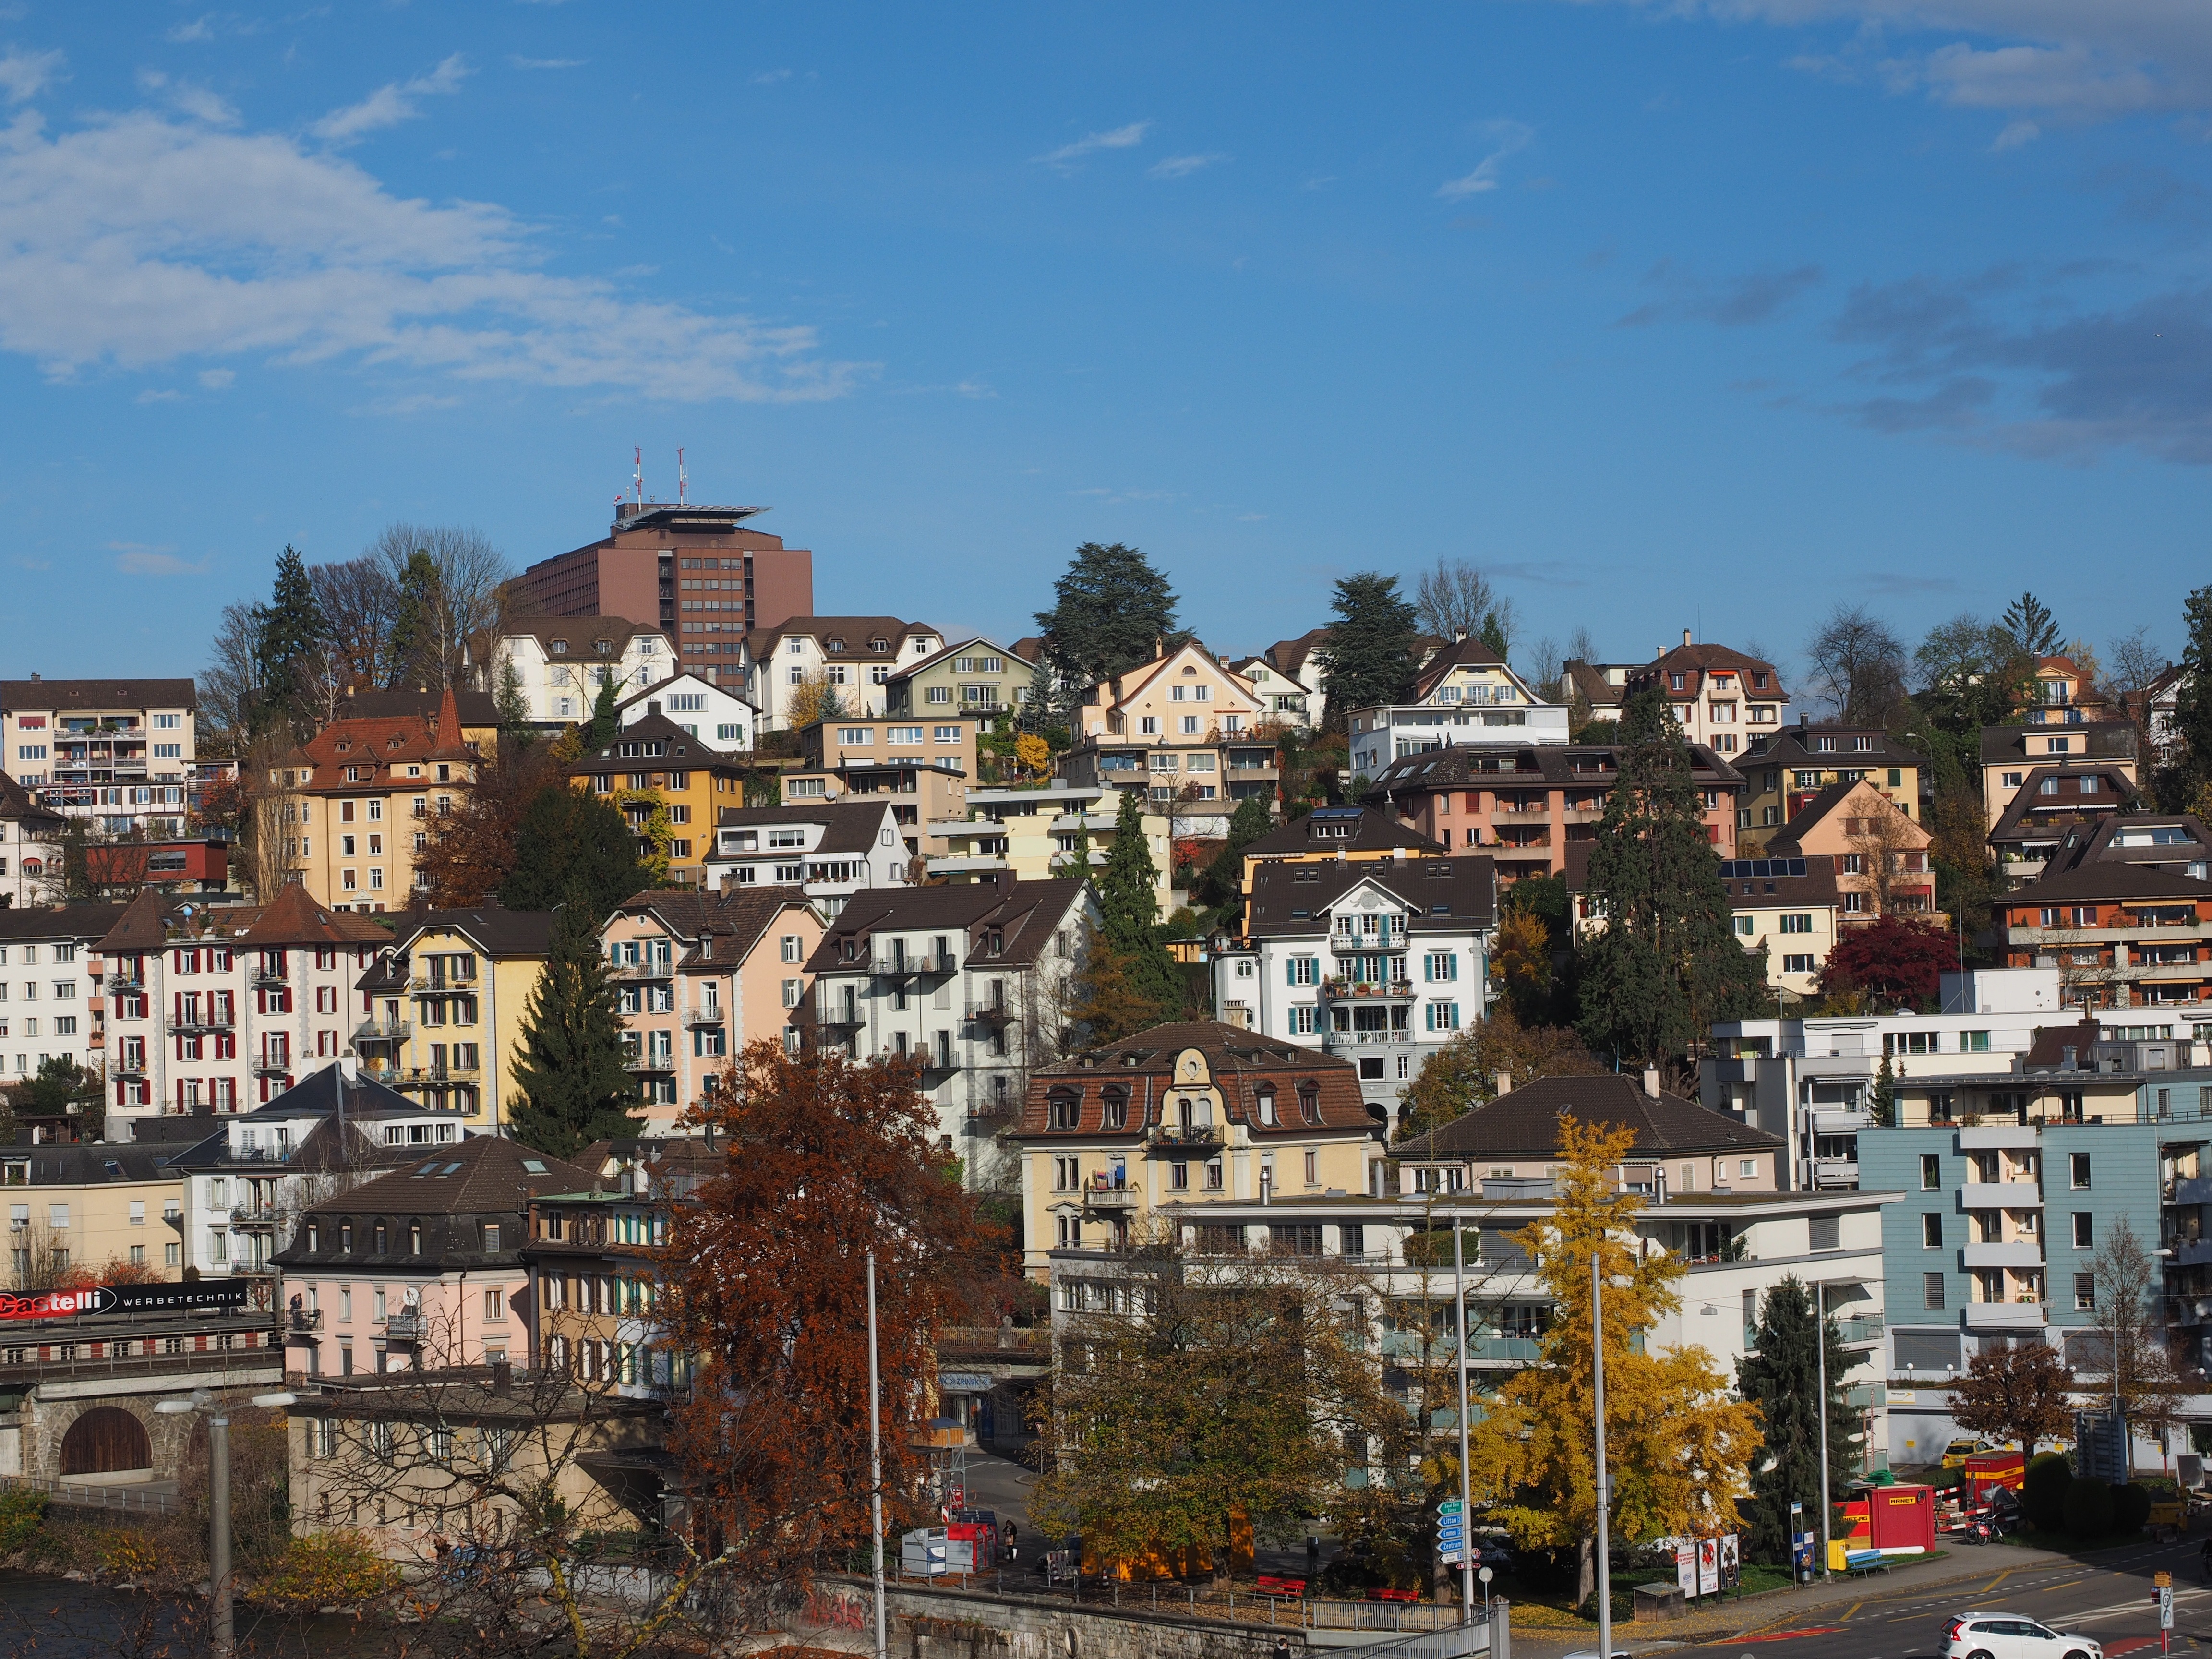
skyline, town, building, city, cityscape, panorama, downtown, suburb, homes, lucerne, metropolis, neighbourhood, aerial photography, urban area, residential area, geographical feature, human settlement, metropolitan area